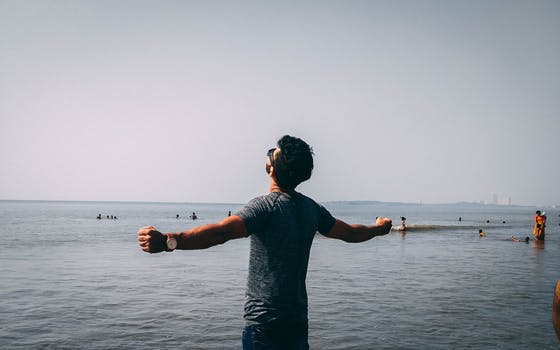
Label: No Watermark